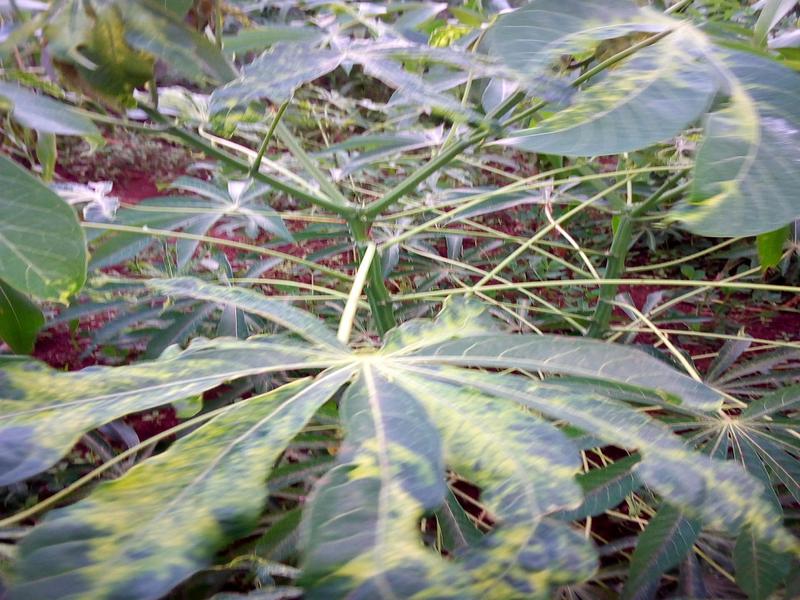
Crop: cassava
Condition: mosaic_disease